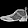
Label: Ankle boot